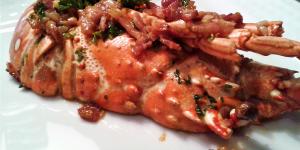
langosta al vino con tocino y perejil